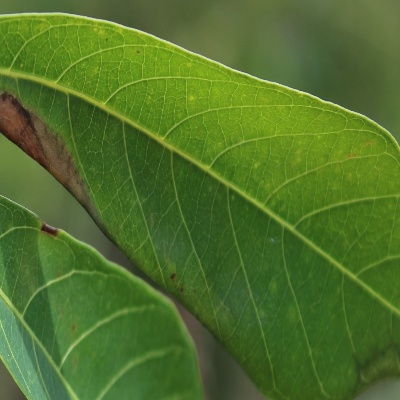
Crop: Cassava
Condition: bacterial blight